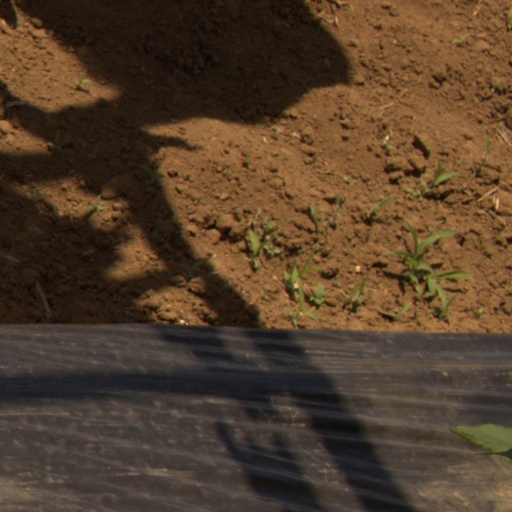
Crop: Jerusalem artichoke